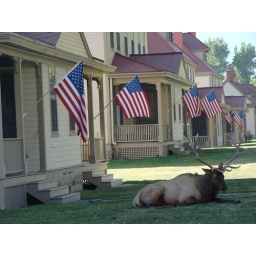
This wild male elk decided to rest in the shade in front of the rangers' houses at Mammoth in Yellowstone National Park